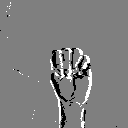
ASL letter: m